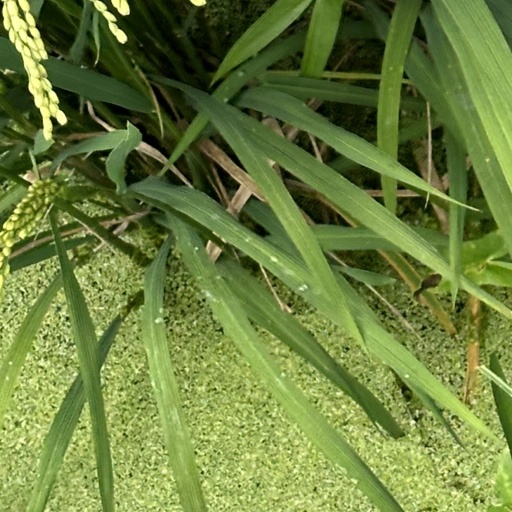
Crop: rice